Manufacturers Trust Company Building

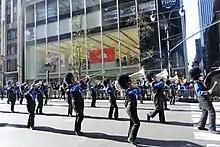
The building's facade as seen from across Fifth Avenue in 2017. A parade is crossing in front of the photographer.

The Joe Fresh retail chain had signed a lease for part of the space in January 2011. Three months after the lease was signed, and after the interior landmark designation was finalized, Vornado received permission from the LPC to modify the building's interior layout. The project would create two new retail spaces on Fifth Avenue by cutting new doorways into the facade, rotating the escalators away from the windows, and reducing the vault wall. Vornado hired SOM to make the changes. Tenants in the building at the time included Bloomberg L.P., the company of New York City mayor Michael Bloomberg.